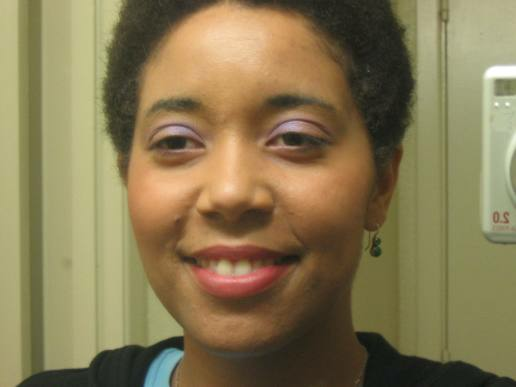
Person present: Yes